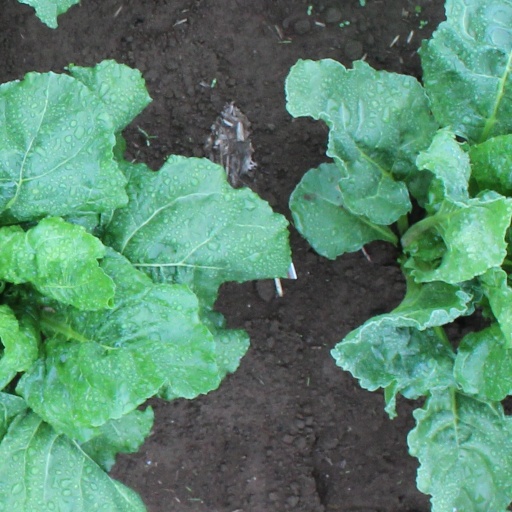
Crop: sugar beet